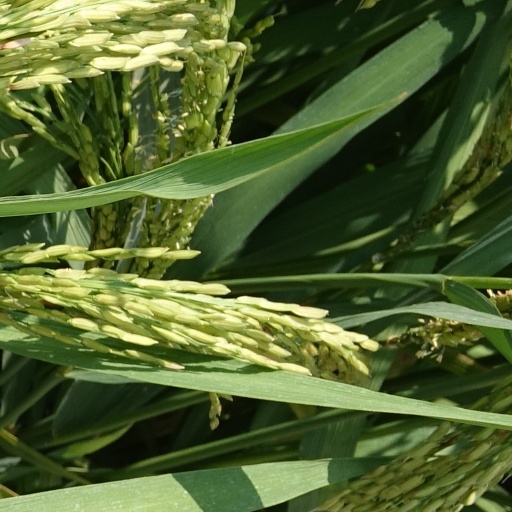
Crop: rice